Mihkel Oviir

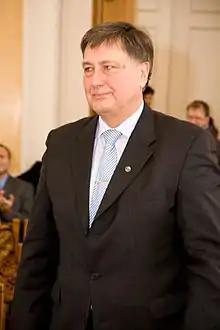
Mihkel Oviir

Mihkel Oviir (born 11 October 1942 in Märjamaa) is an Estonian lawyer.